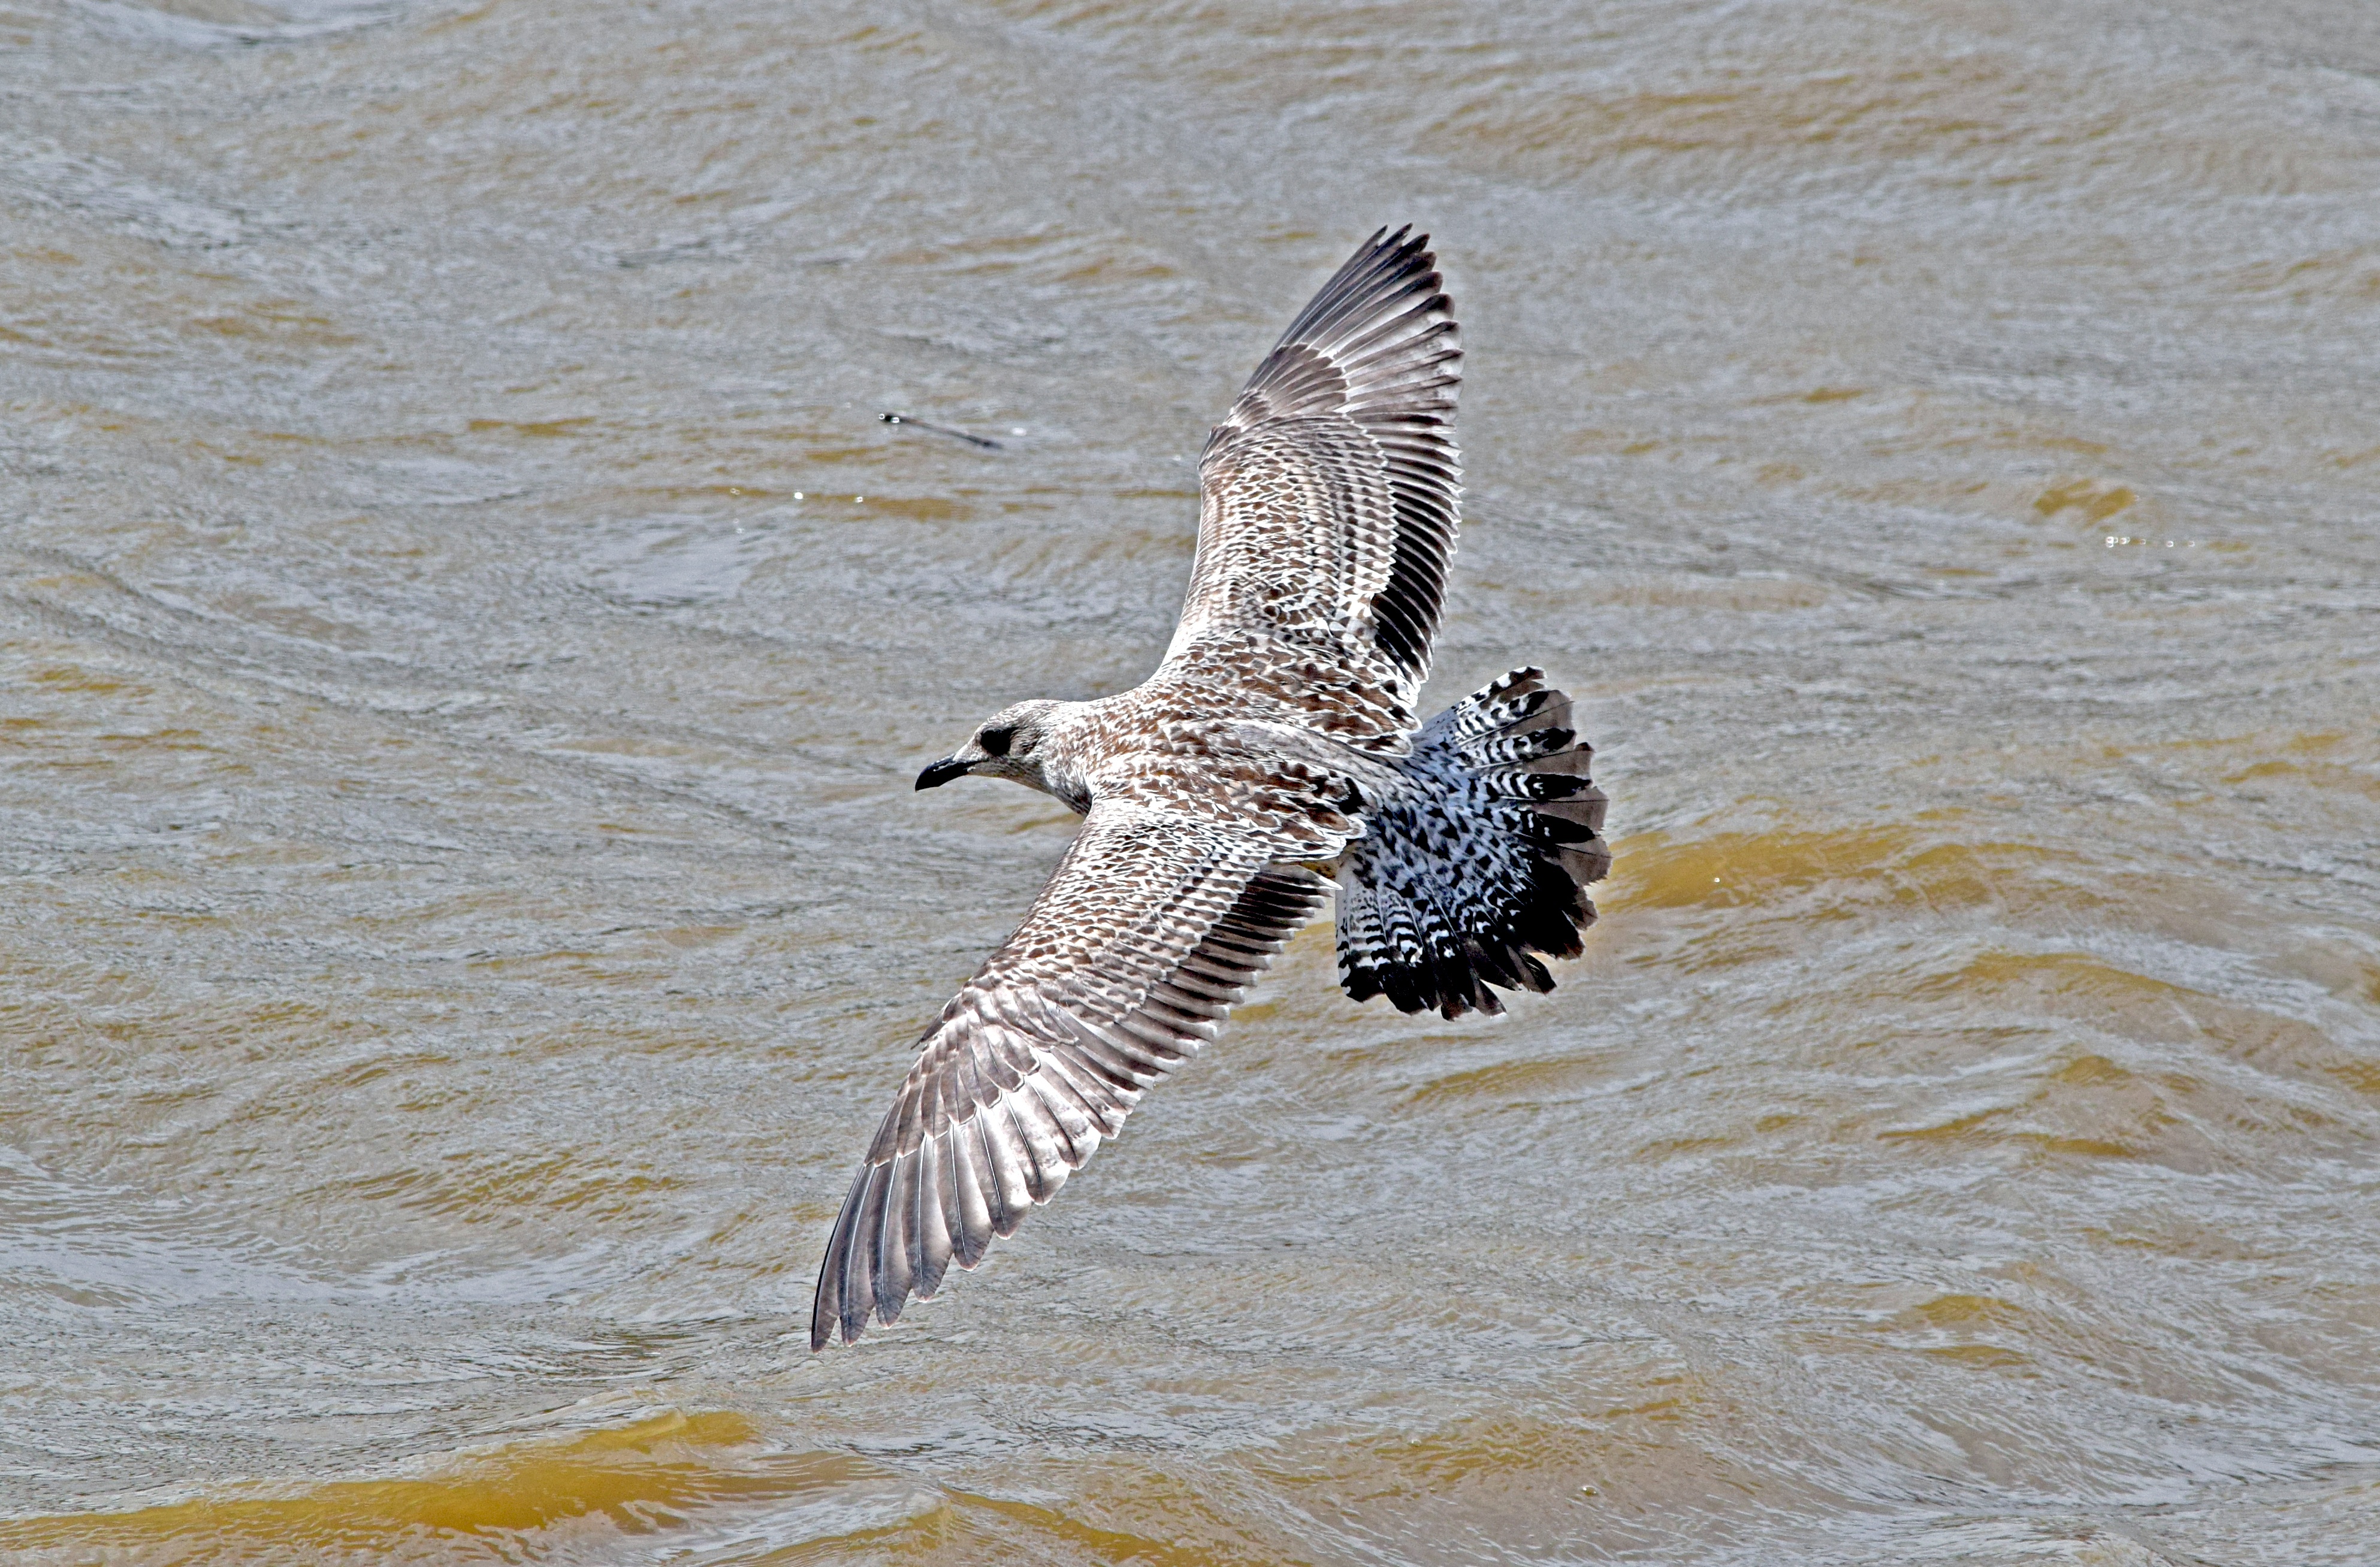
bird, wing, wildlife, beak, eagle, fauna, bird of prey, london, vertebrate, southbank, falcon, shorebird, river thames, yellow legged gull, juvenile yellow legged gull, 1st summer yellow legged gull, larus micahellis, accipitriformes